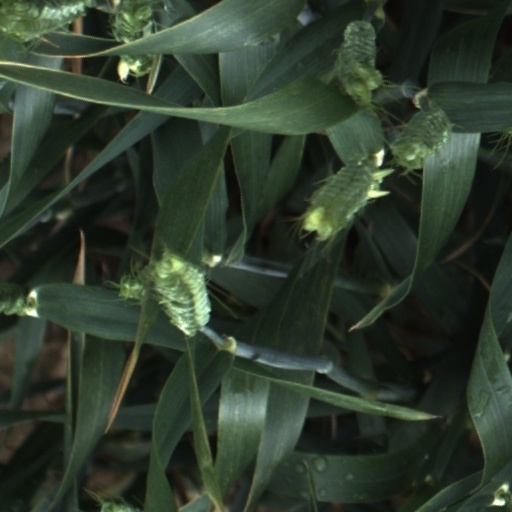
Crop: wheat